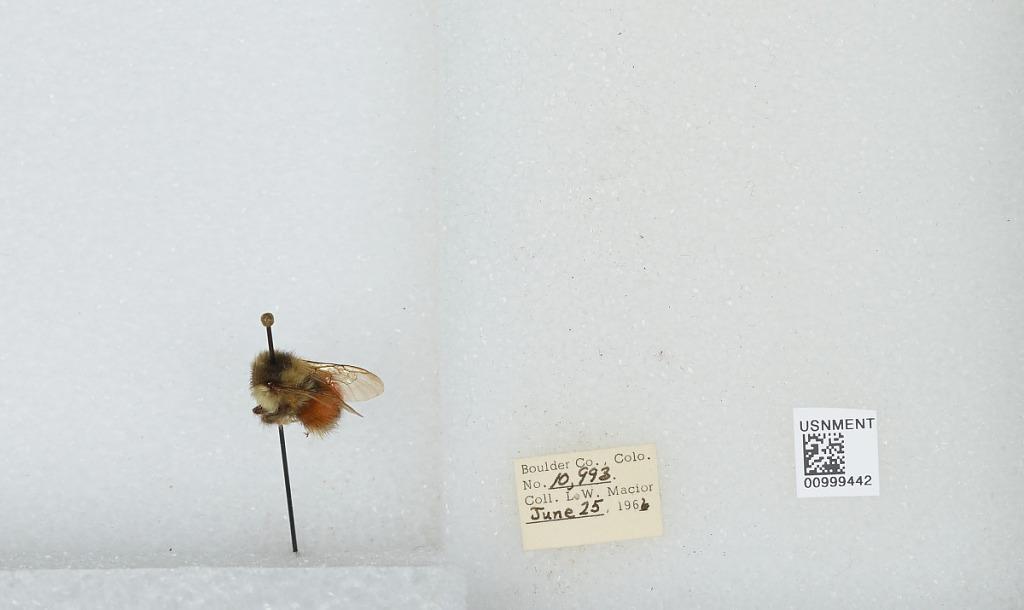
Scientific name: Bombus (Pyrobombus) melanopygus Nylander
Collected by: L. Macior
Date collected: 1966-6-25
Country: United States
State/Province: Colorado
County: Boulder
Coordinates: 40.015, -105.27